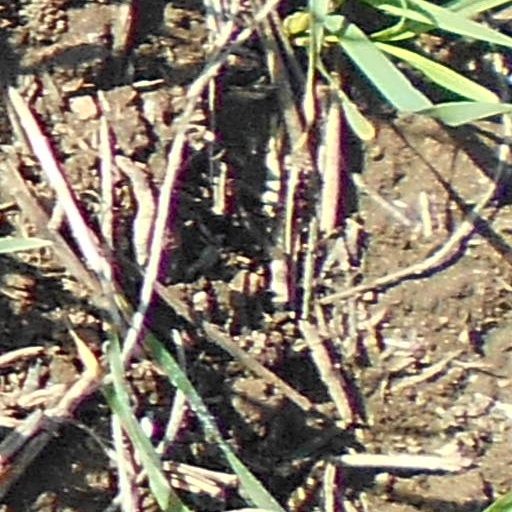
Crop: wheat